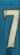
Number: 7